Richard Goolden

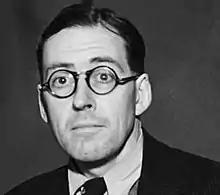
Goolden, circa late 1930s

Richard Percy Herbert Goolden, OBE (23 February 1895 – 18 June 1981) was a British actor, most famous for his portrayal of Mole from Kenneth Grahame's 1908 children's book "The Wind in the Willows" in A A Milne's 1929 stage adaptation, "Toad of Toad Hall".